Norah Borges

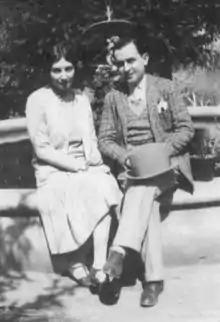
Norah Borges and Guillermo de la Torre (1928)

Leonor Fanny "Norah" Borges Acevedo (March 4, 1901 – July 20, 1998), was an Argentine visual artist and art critic, member of the Florida group, and sister of the Argentine writer Jorge Luis Borges.